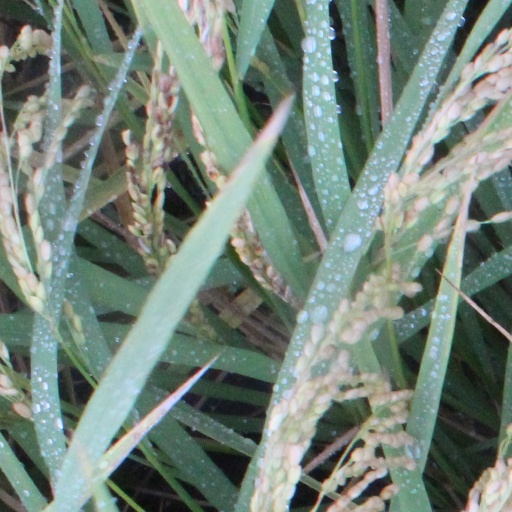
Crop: rice